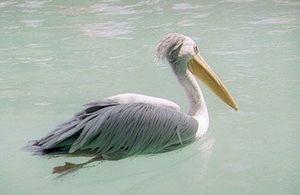
Pélican gris, du Sénégal
Nombre d'espèces: 663